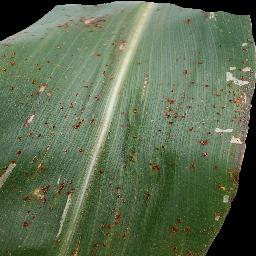
Label: Corn___Common_rust